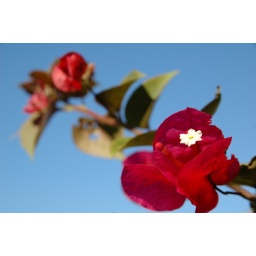
Red flowers against the blue sky